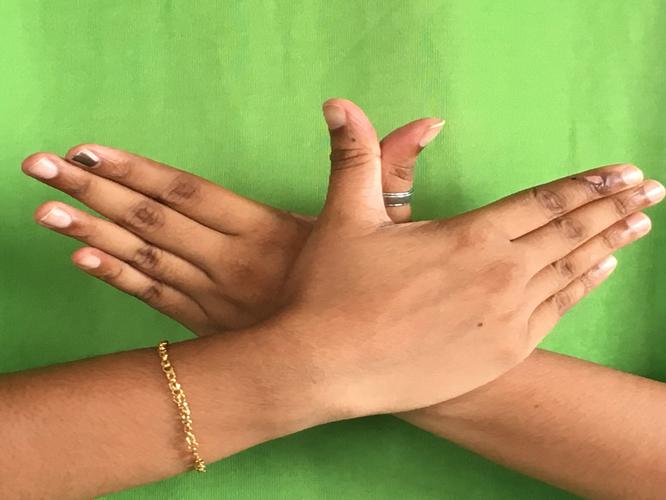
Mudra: Garuda
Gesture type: double_hand